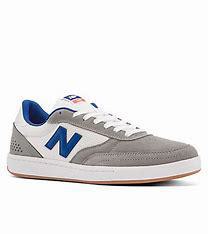
Brand: New
Model: Balance New Balance Numeric 440